British Rail Class 144

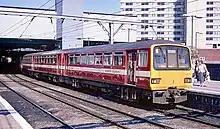
BR Class 144 3 car unit in West Yorkshire PTE livery at in 1996

The first Class 144 units were delivered during 1986. They were produced specifically to perform local services sponsored by the West Yorkshire Passenger Transport Executive (since rebranded as Metro). As such, the fleet was painted in the crimson/cream West Yorkshire Metro livery, although three units (nos. 144011–013) were later repainted into Regional Railways livery. During the British Rail era, the type was normally used on services such as the Harrogate Line between York, Harrogate, and Leeds, the Huddersfield Line's Wakefield section between Leeds and Huddersfield, along with the Huddersfield branch of the Calder Vale line. Class 144s were also operated on the Hallam Line between Leeds, Barnsley, and Sheffield; the Penistone Line between Huddersfield, Barnsley, and Sheffield; and the Pontefract Line between Wakefield and Pontefract.